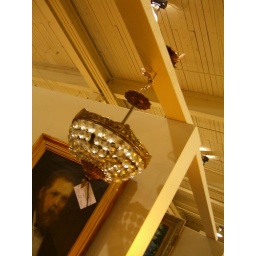
This would be perfect for the dining room.Update: This will be perfect in the bedroom since it didn't look right in the dining room.